Table for Five

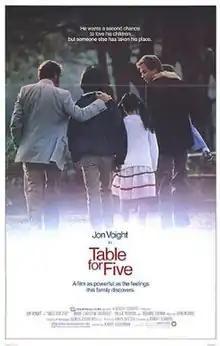
Theatrical release poster

Table for Five is a 1983 American drama film film directed by Robert Lieberman and starring Jon Voight and Richard Crenna.